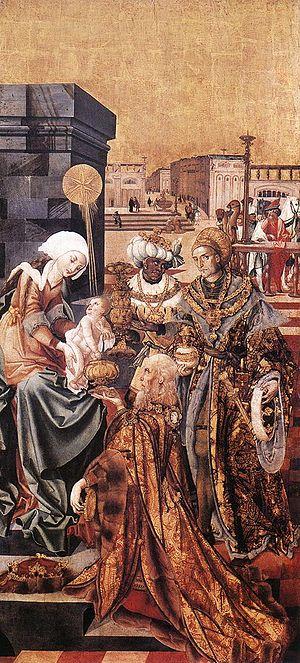
Le Maître M. S. est un peintre anonyme hongrois, actif entre 1500 et 1510. Il doit son nom au monogramme M + S dont il marquait ses œuvres.